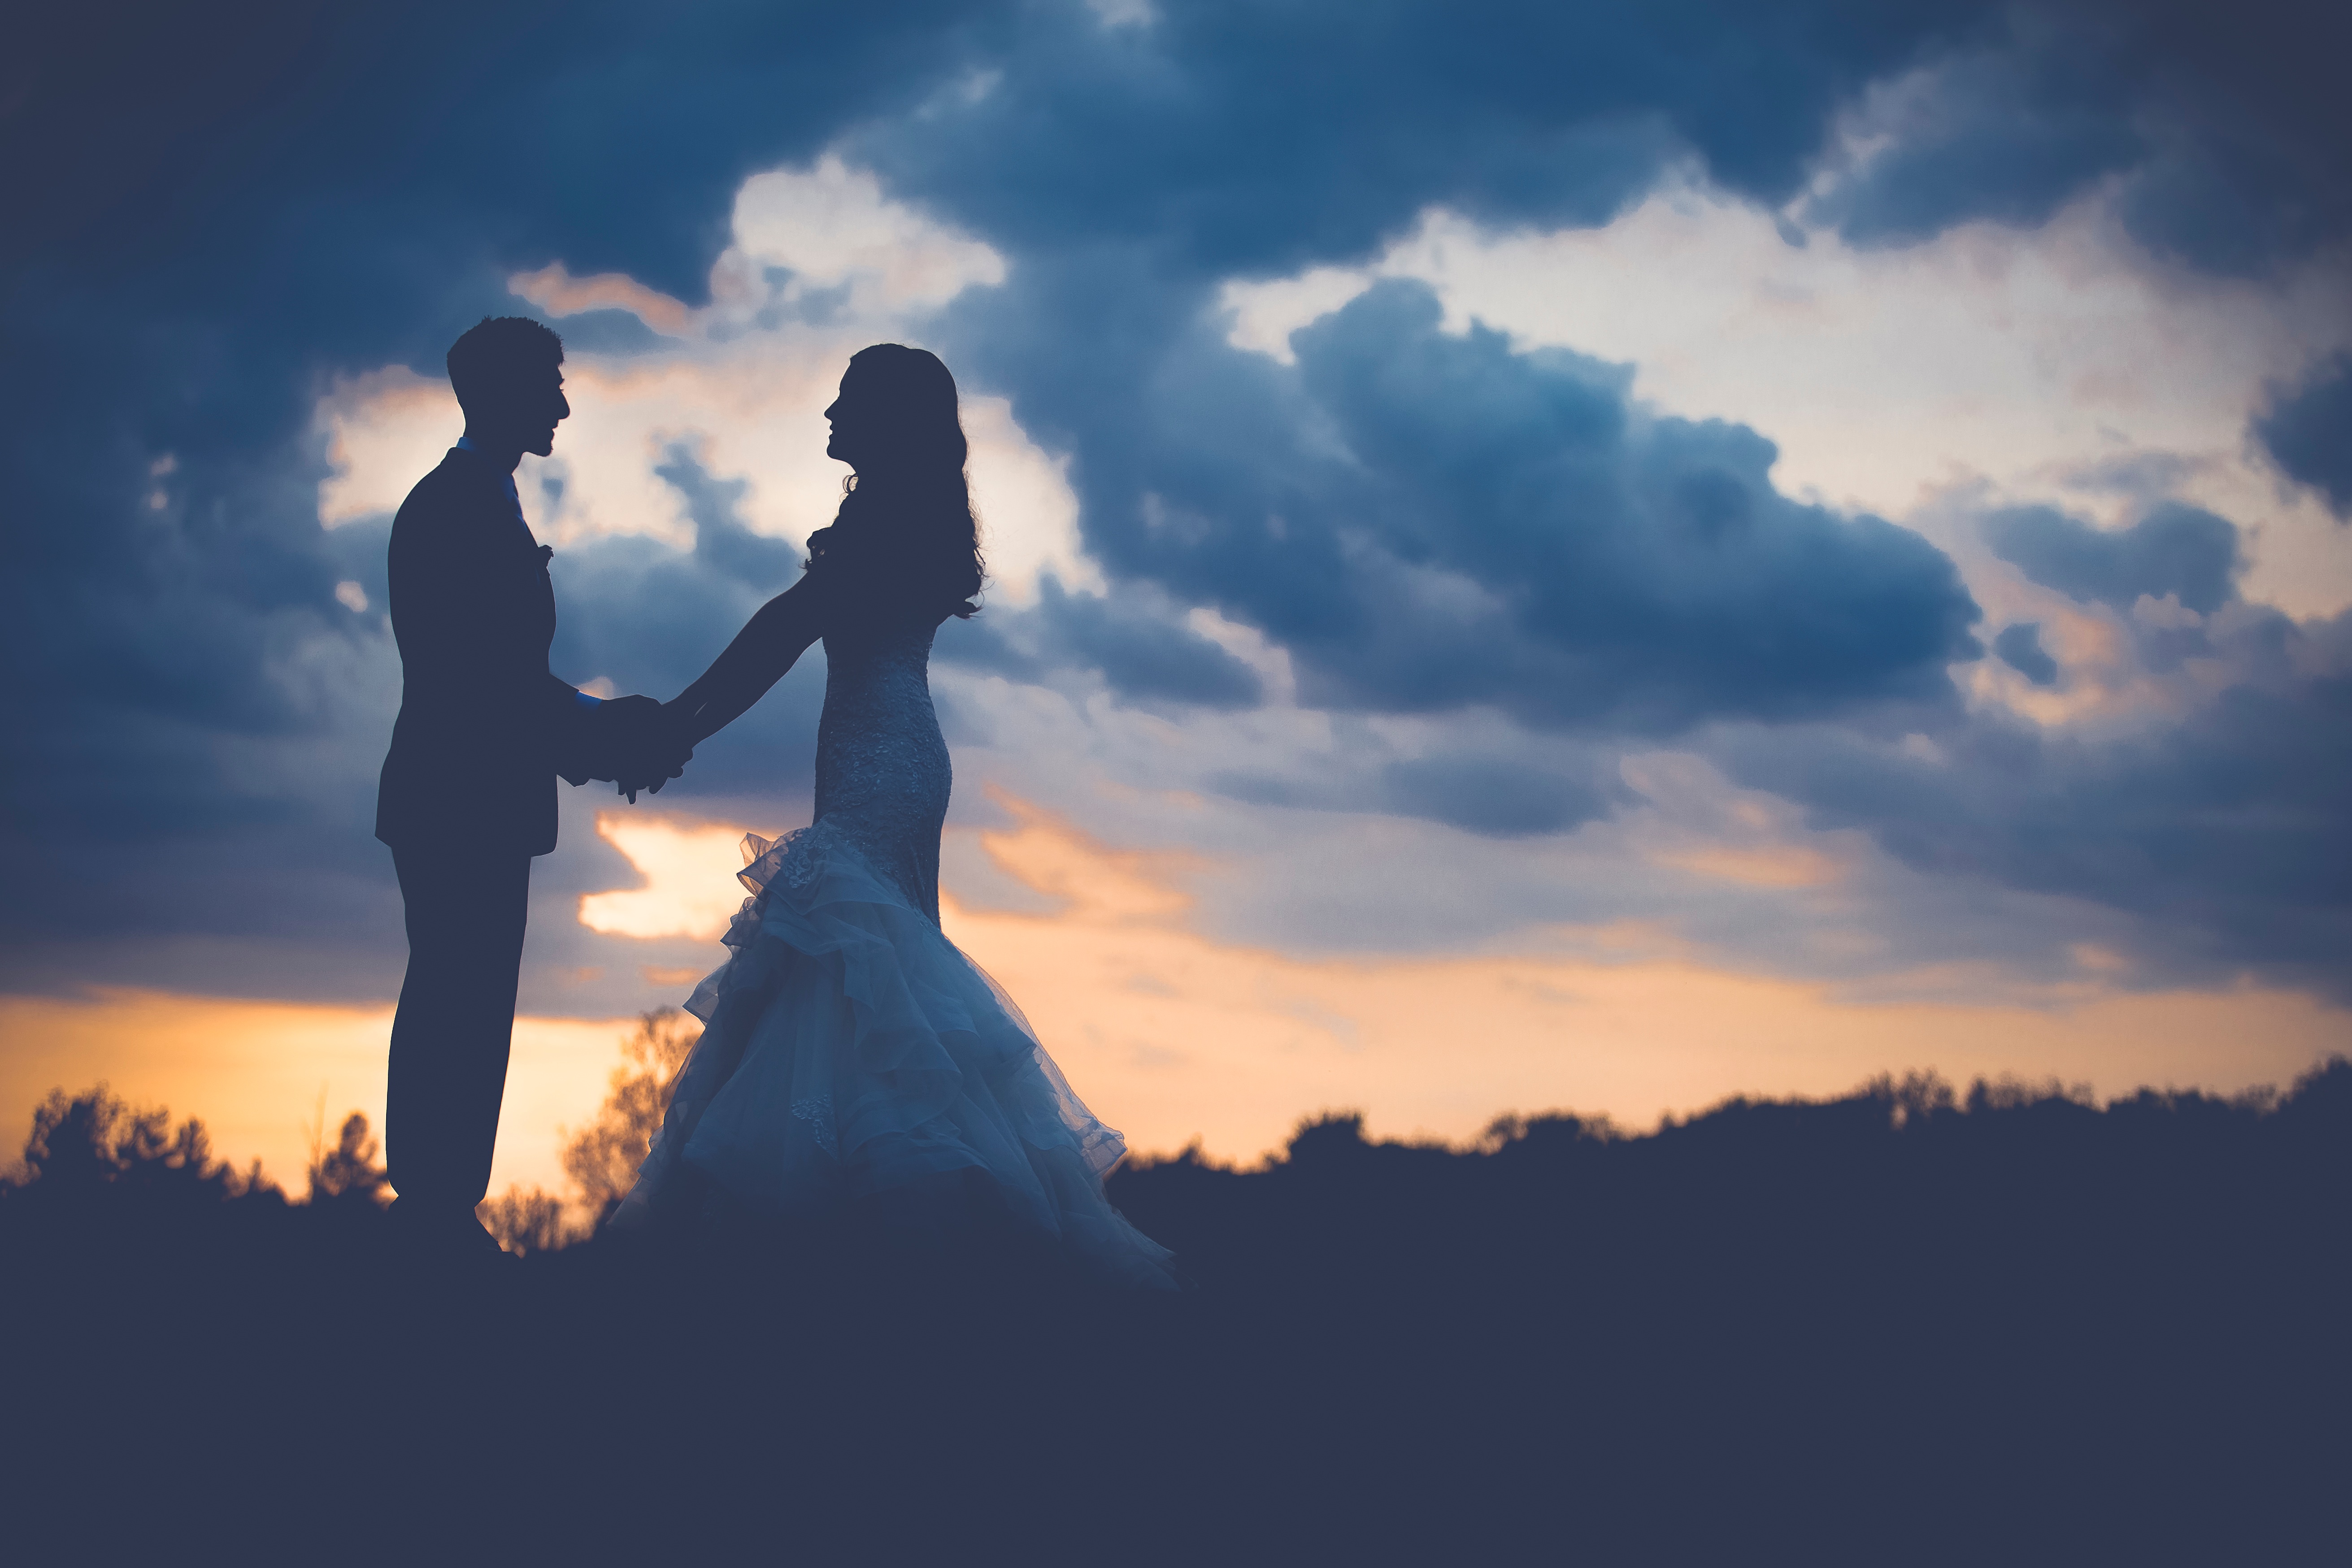
hand, horizon, silhouette, cloud, sky, sunset, sunlight, morning, love, romance, wedding, interaction